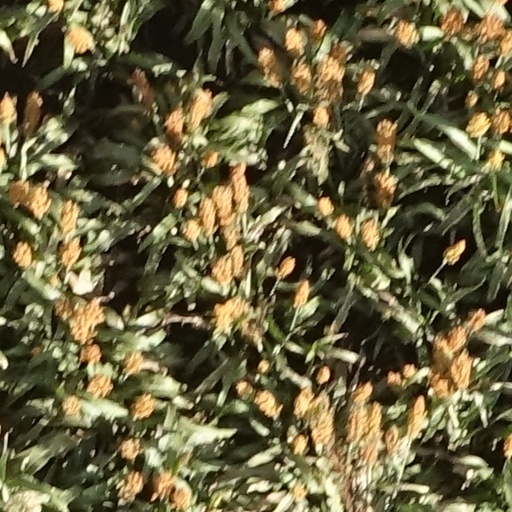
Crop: sorghum